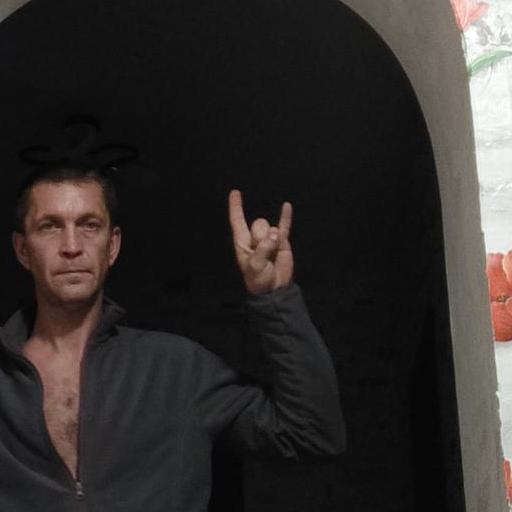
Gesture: rock